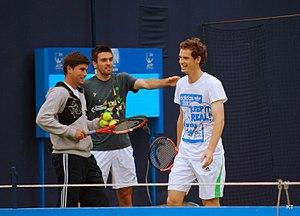
Daniel « Dani » Vallverdu, né le 17 mars 1986 à Valencia, est un joueur puis entraîneur de tennis vénézuélien.